Herbert Hamblen

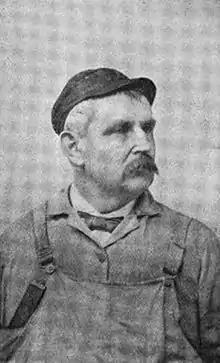
Herbert Hamblen.

Herbert Elliott Hamblen (December 24, 1849 - April 6, 1908) was an American author. He published his first novel under the name Frederick Benton Williams, but published his other work under his own name.